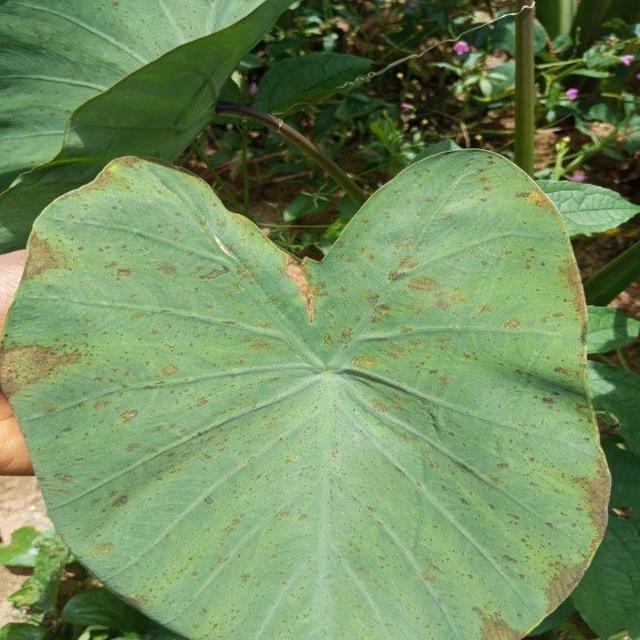
Label: Early_Blight